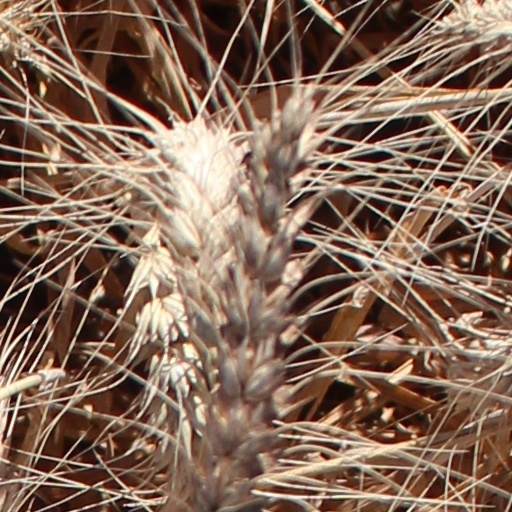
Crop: wheat